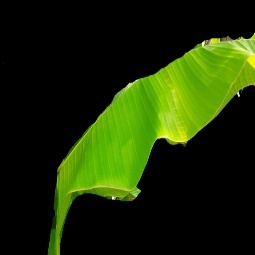
Label: Sulphur